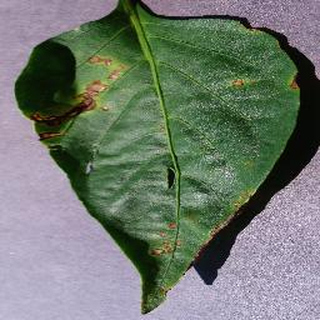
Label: bell_pepper_bacterial_spot